Wrentham Hall

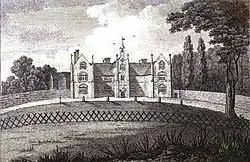
Former Wrentham Hall

Wrentham Hall was a large now-demolished Manor House to the north-west of the village of Wrentham, Suffolk, England and which stood on what is now Blackmoor Farm.